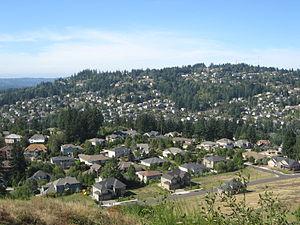
Happy Valley est une ville du comté de Clackamas situé dans l'État de l'Oregon aux États-Unis.